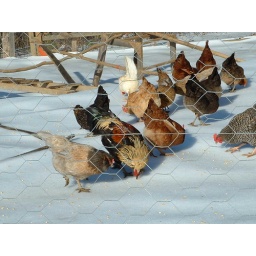
chickens in snow eating corn